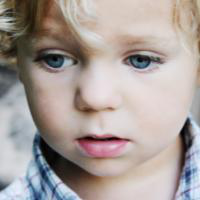
Age group: age 01-10